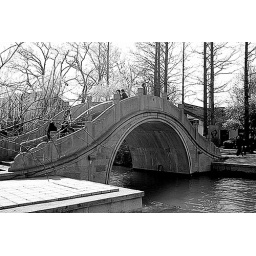
Arched Footbridge, West Lake - Hangzhou China in Zhejiang Province in black and white